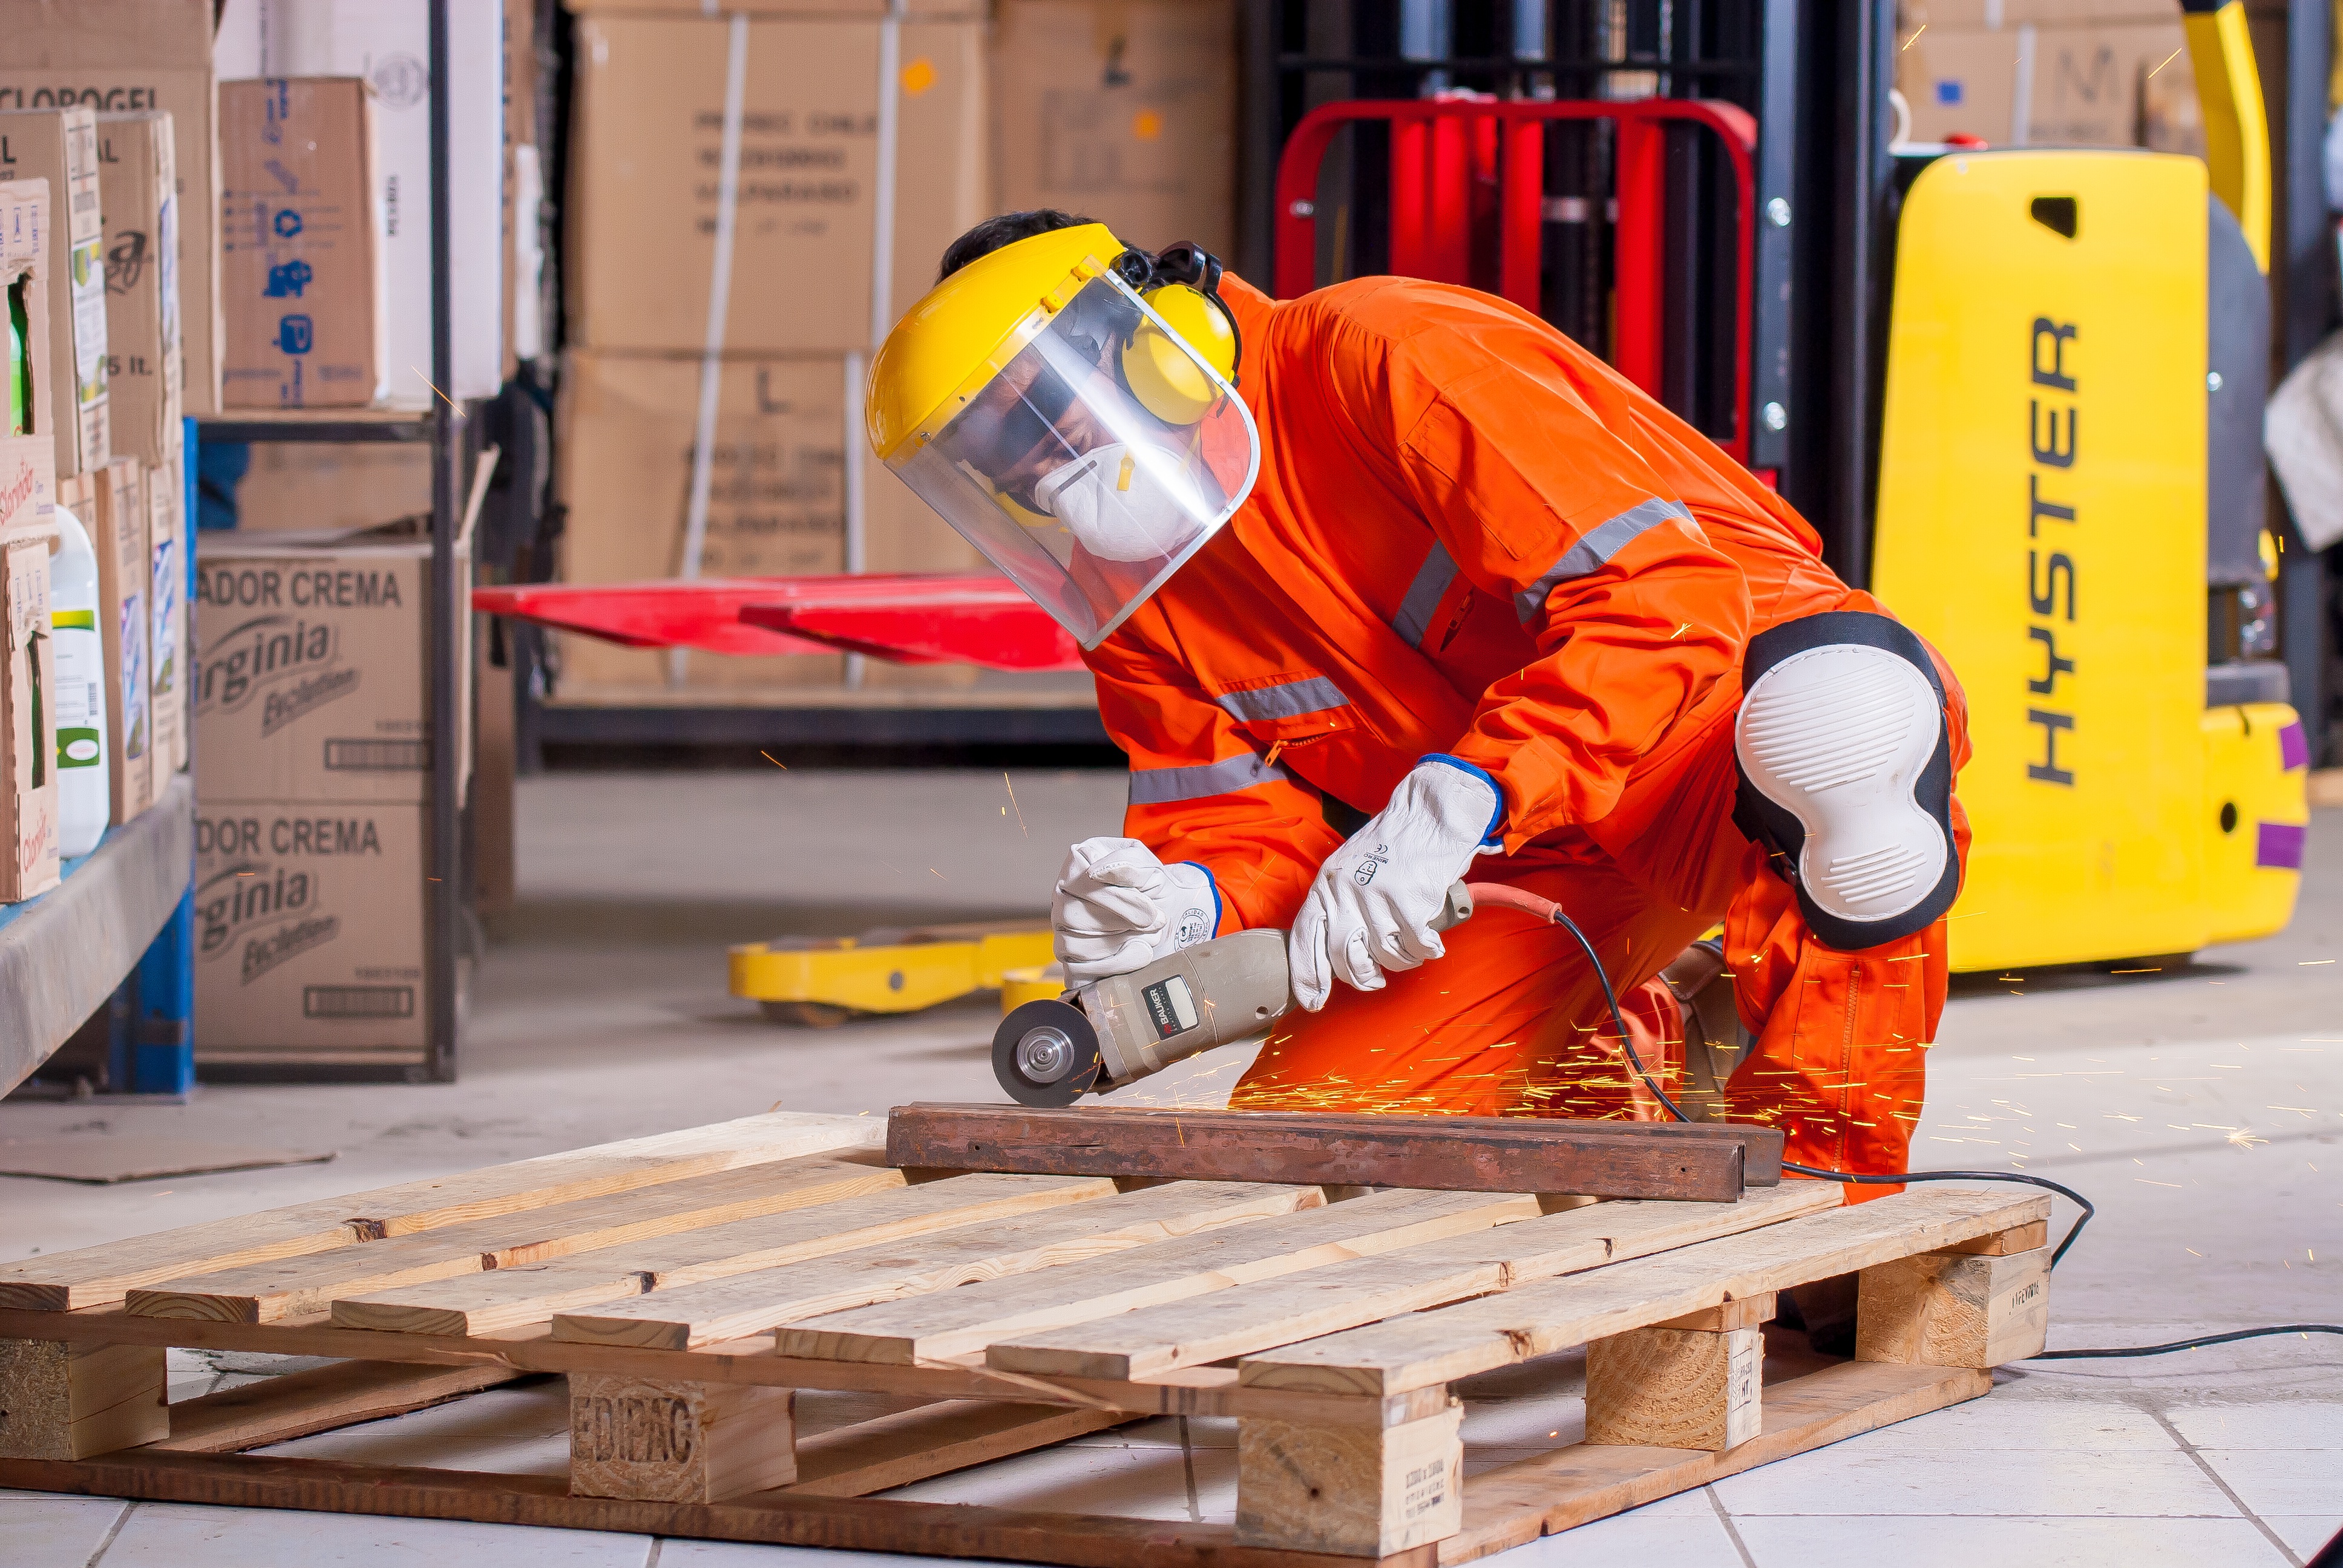
tool, steel, industrial, security, cut, shoes, worker, manufactures, vest, supervisor, personal protection, logistic, construction worker, work clothes, industrial safety, protective goggles, mandatory, fierro, knee pads, coverall, shoes safety